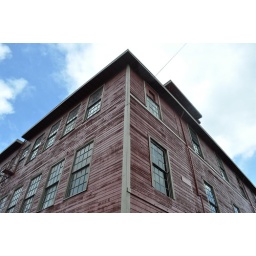
Tacoma, WA - red building near 11 St. Bridge 04